Wil railway station

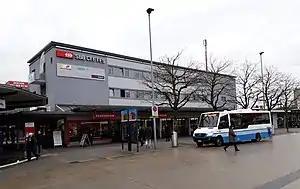
The Wil station building in 2018

Wil railway station, or Wil SG railway station, is a railway station in Wil, in the Swiss canton of St. Gallen. It sits at the junction of three standard-gauge railway lines: Wil–Kreuzlingen, St. Gallen–Winterthur, and Wil–Ebnat-Kappel. In addition, the Frauenfeld–Wil line (operated by Appenzell Railways since 2021) terminates in the station's forecourt.